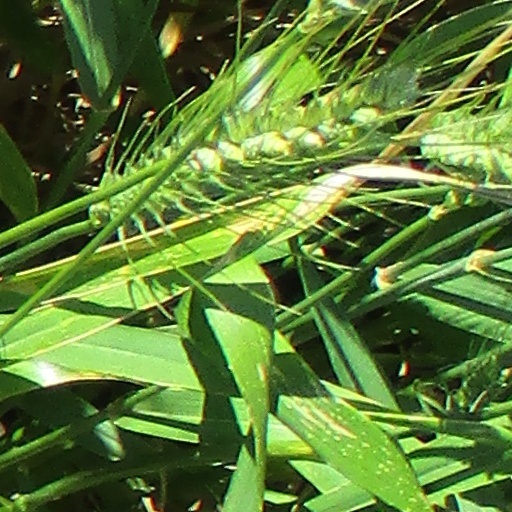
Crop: wheat